The Black Crowes

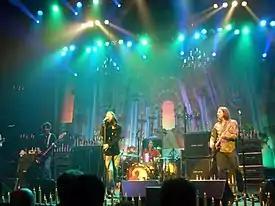
The Black Crowes playing at the Hammerstein Ballroom, 2005

A live album pieced together from two 2001 shows performed at Boston's Orpheum Theatre was released in August 2002. In 2004, some members of the band did reunite to play "Sometimes Salvation" with Gov't Mule at the 2004 Jammy Awards. During the hiatus, Chris Robinson released albums "New Earth Mud" in 2002 and "This Magnificent Distance" in 2004. Meanwhile, Rich Robinson formed a short-lived band called Hookah Brown before releasing his own solo album, "Paper", in 2004.